Arrapha

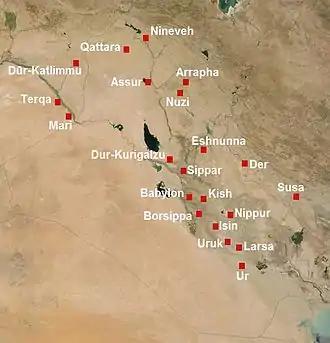
Arrapha and other cities of Mesopotamia in the second millennium BC

Arrapha or Arrapkha (Akkadian: "Arrapḫa") was an ancient city in what today is northeastern Iraq, thought to be located at city of Kirkuk.